Saltoun Hall

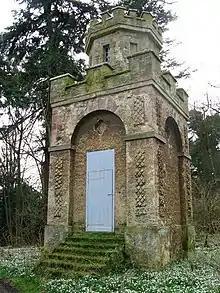
Saltoun Hall Doocot

Over the years, Saltoun Castle was spared trouble and there is only one recorded incident at the castle. In 1548, during Somerset's occupation of Haddington, John Cockburn of Ormiston held the castle for the English commander Grey of Wilton. Cockburn was an 'assured' Scot, one who agreed with the English point of view during the "Rough Wooing" campaign. The castle was quickly retaken in February 1548 by the Earl of Arran, who brought artillery from Edinburgh castle, and hanged 5 of Cockburn's men and took 5 prisoner.